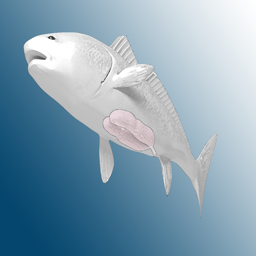
the fish and the egg : towards a new strategy